Answer in natural language. Considering the relative positions, is dark wooden bed frame with slats above or below Doorway? Choose between the following options: above or below
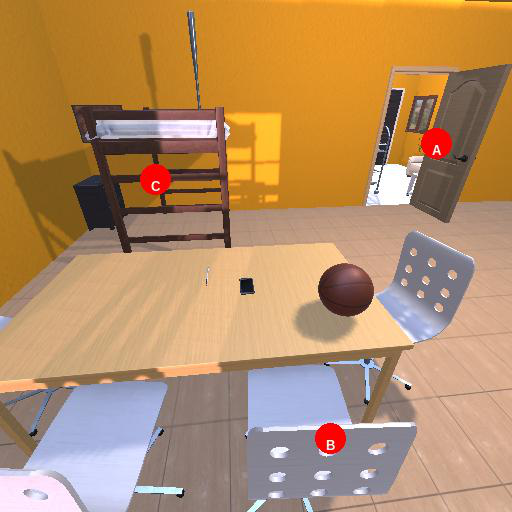
<answer>below</answer>